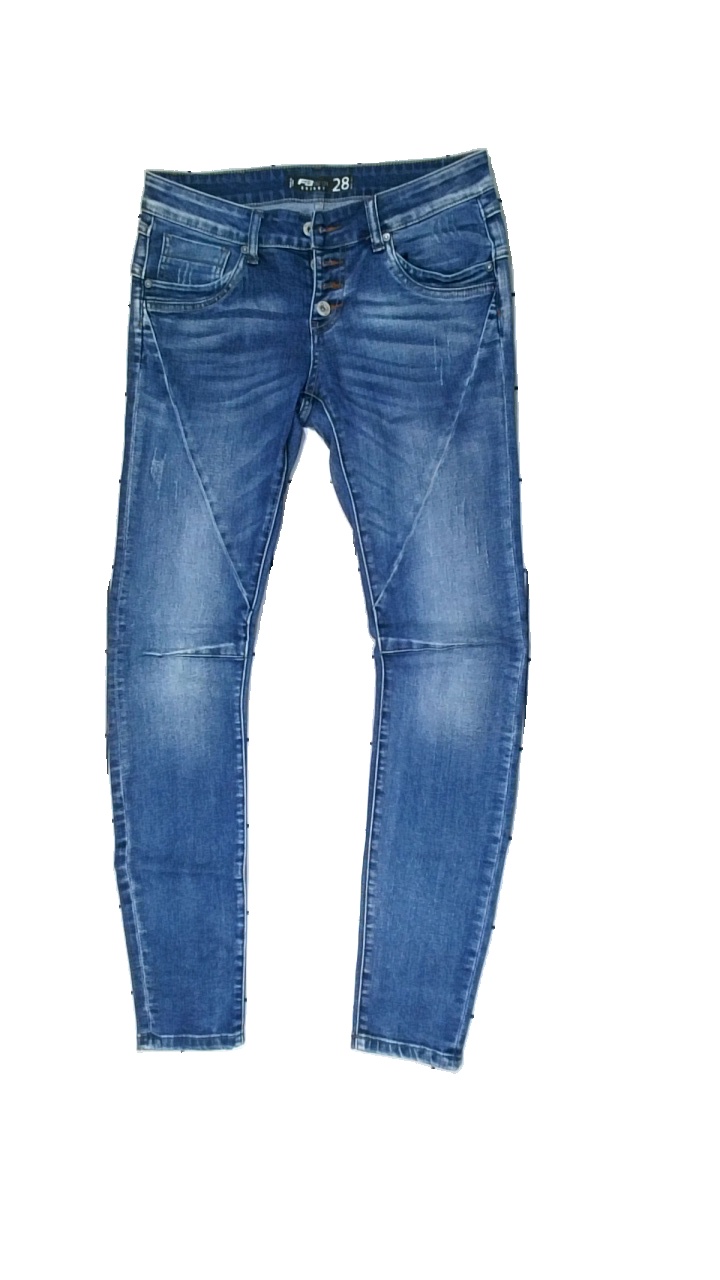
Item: Jeans (Ladies)
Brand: Fbsisters (new Yorker)
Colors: Blue
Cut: Regular, Tight
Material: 100% cotton
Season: All
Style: Denim
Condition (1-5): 5
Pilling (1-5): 5
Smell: Minor
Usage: Reuse
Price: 100-150